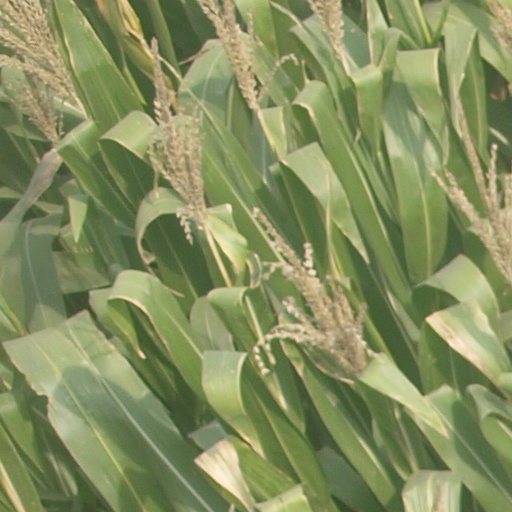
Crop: maize; corn